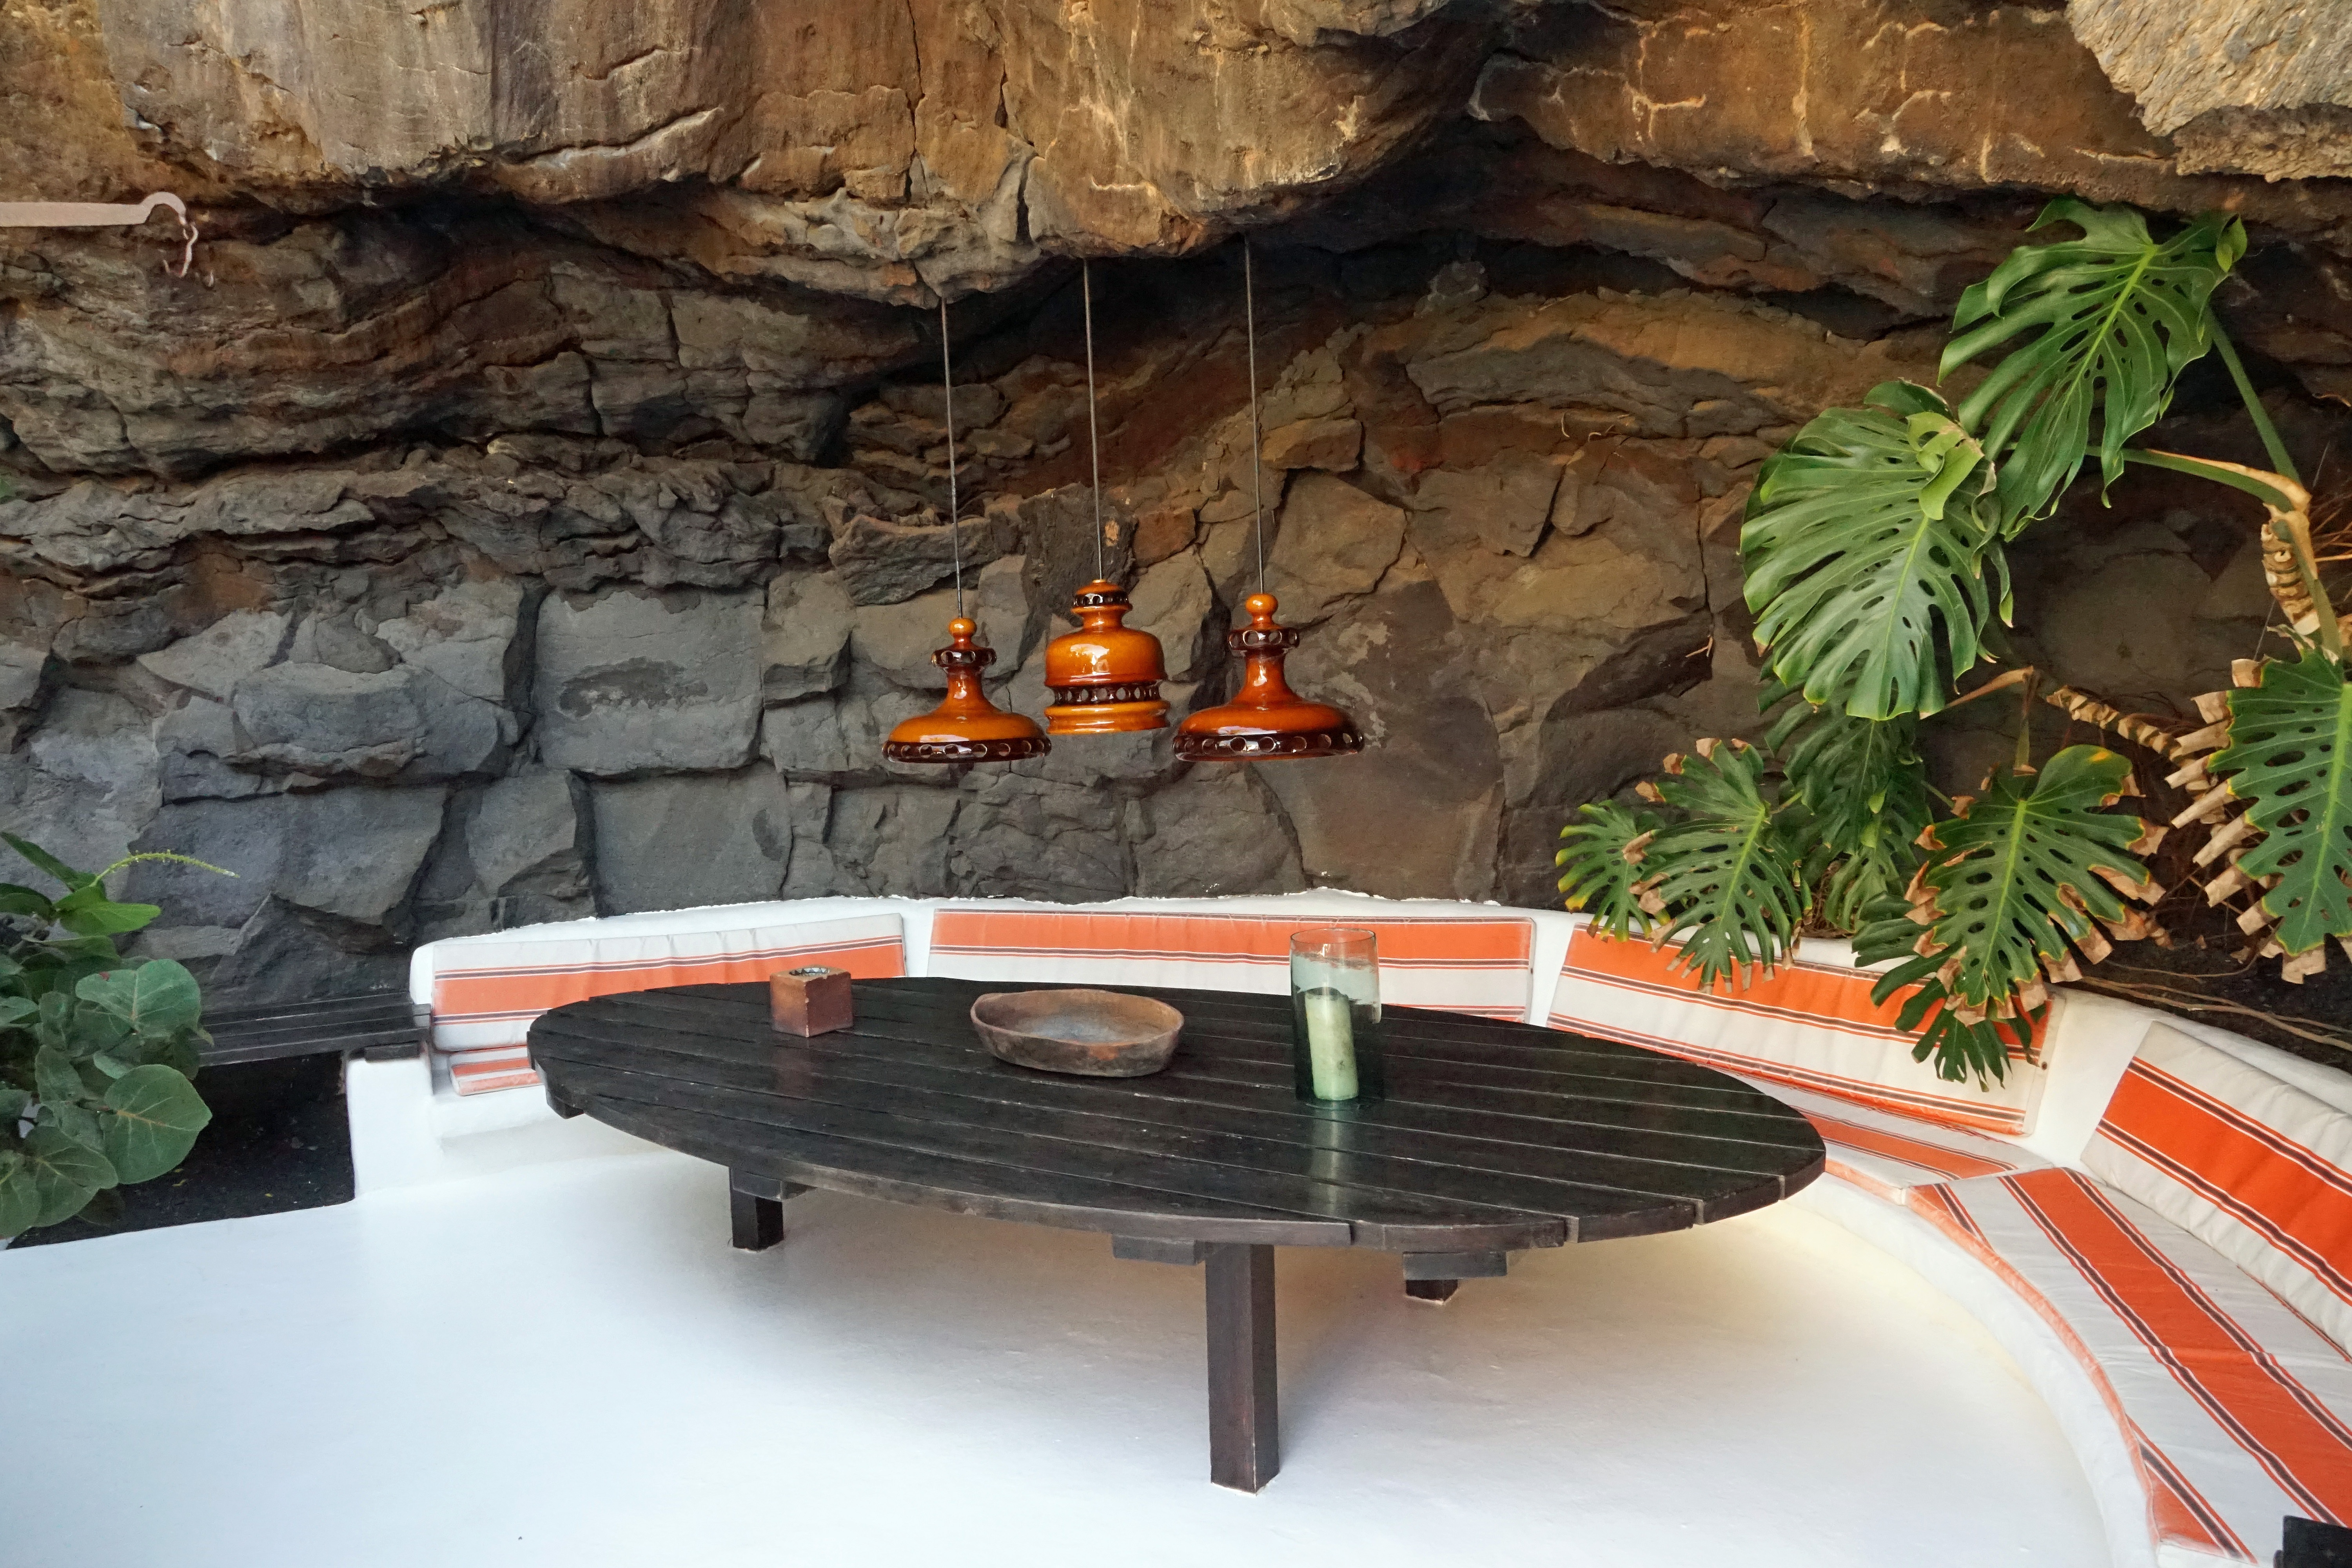
table, wood, backyard, quaint, lanzarote, seating area, cesar manrique, house in tahiche